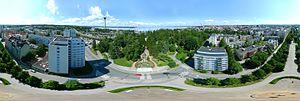
Le Parc du Häme est une esplanade du quartier de Finlayson à Tampere en Finlande.